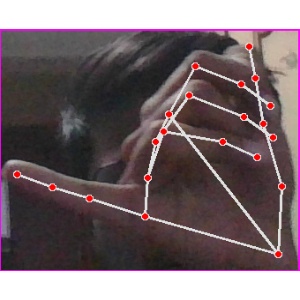
अक्षर: च